Mercedes-Benz G-Class

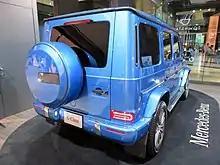
Mercedes-Benz G 550 G manufaktur trim, rear view

The new G 500 (G 550 for select markets) is powered by the 4.0-liter "M176" V8 twin-turbo engine, producing 416 hp and 450 lb⋅ft of torque. It is mated to a nine-speed automatic 9G-Tronic transmission with torque-converter.